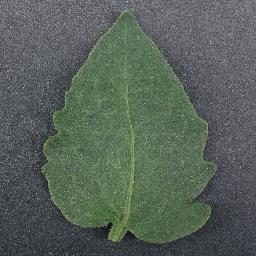
Label: Tomato___healthy